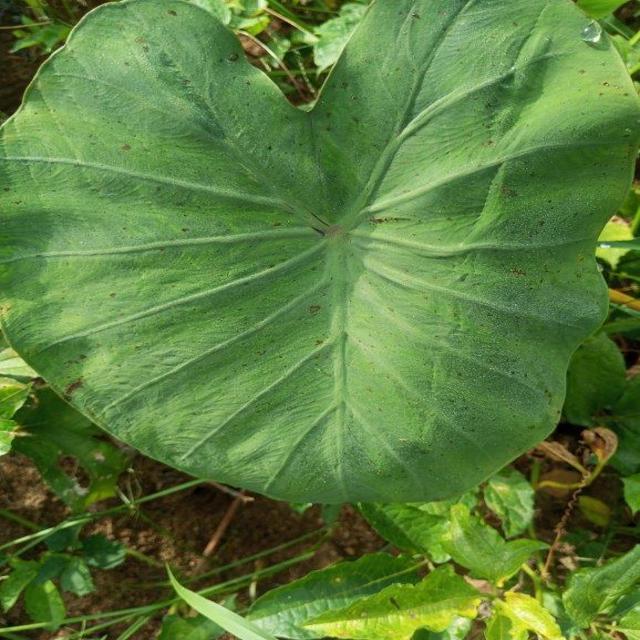
Label: Healthy